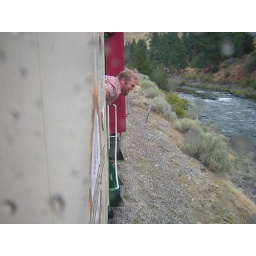
Steve hanging over the observation deck on the front of the train car